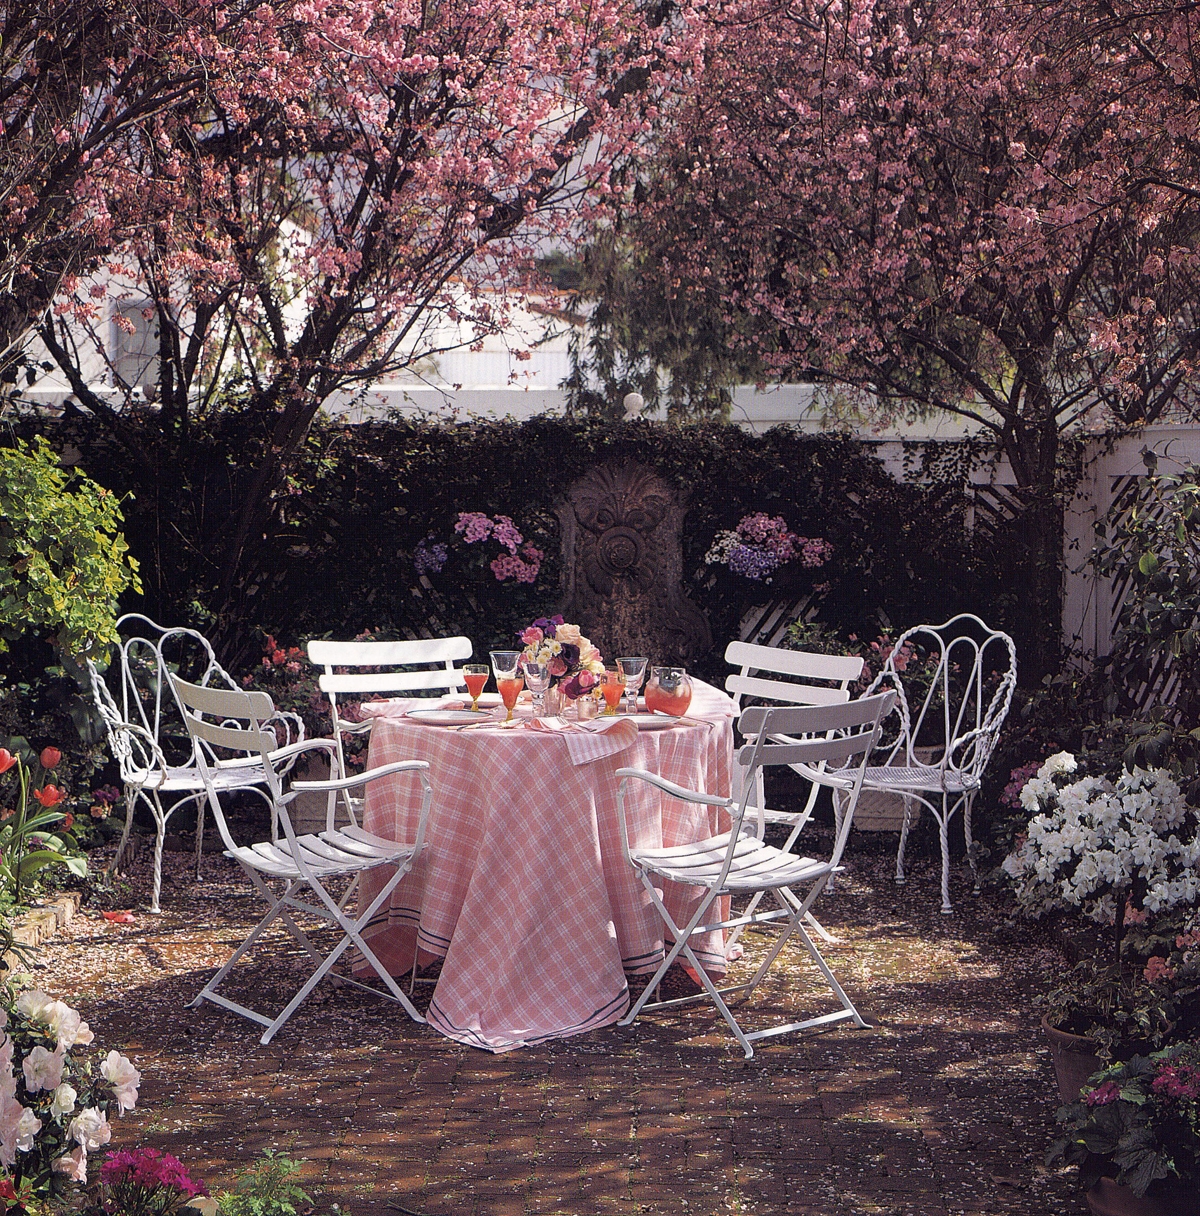
Room type: dining_room